Lyman W. Porter

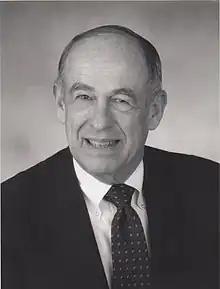

Lyman W. Porter (1930–2015) was an American academic administrator. He was the dean of the Paul Merage School of Business at the University of California, Irvine from 1972 to 1983. He was the co-author of many books of management, and "one of the primary founders of the study of organizational behavior."